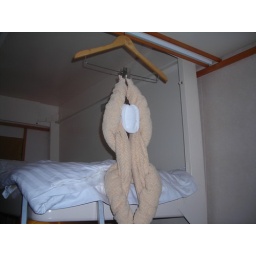
towel animal by house keeping staff ( monkey )052